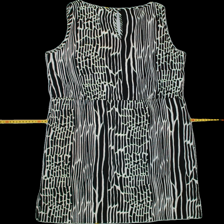
View: back
Type: Dress
Category: Ladies
Brand: Not Applicable
Colors: White, Black
Material: 100%polyester
Pattern: Striped
Trend: No trend
Stains: No
Price range: 50-100
Recommended usage: Reuse